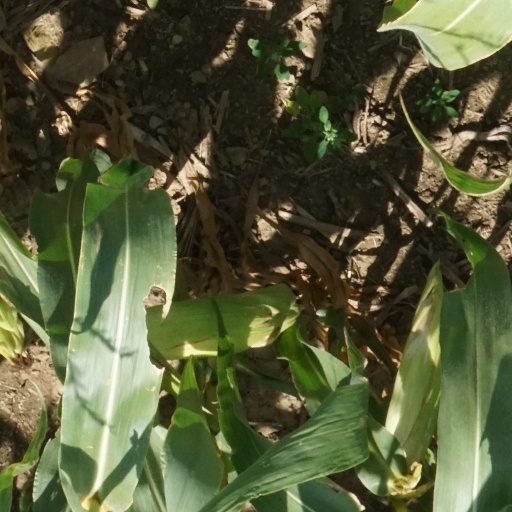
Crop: maize; corn